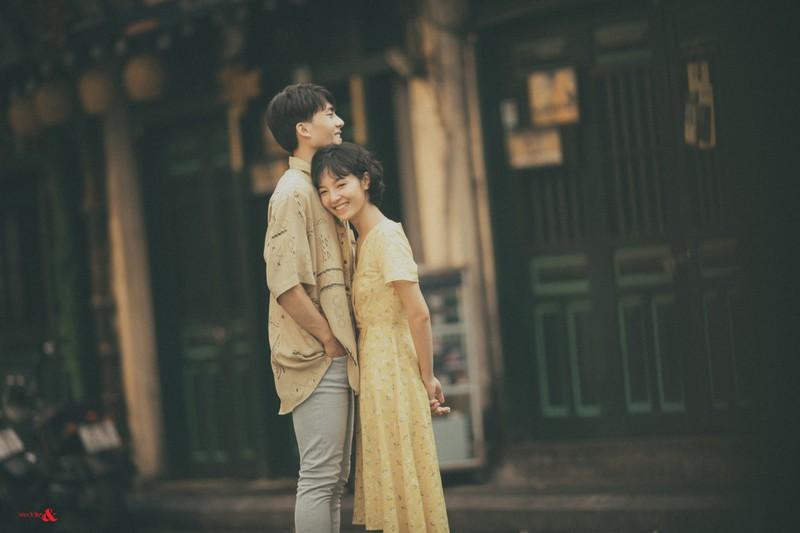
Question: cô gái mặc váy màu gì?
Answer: màu vàng